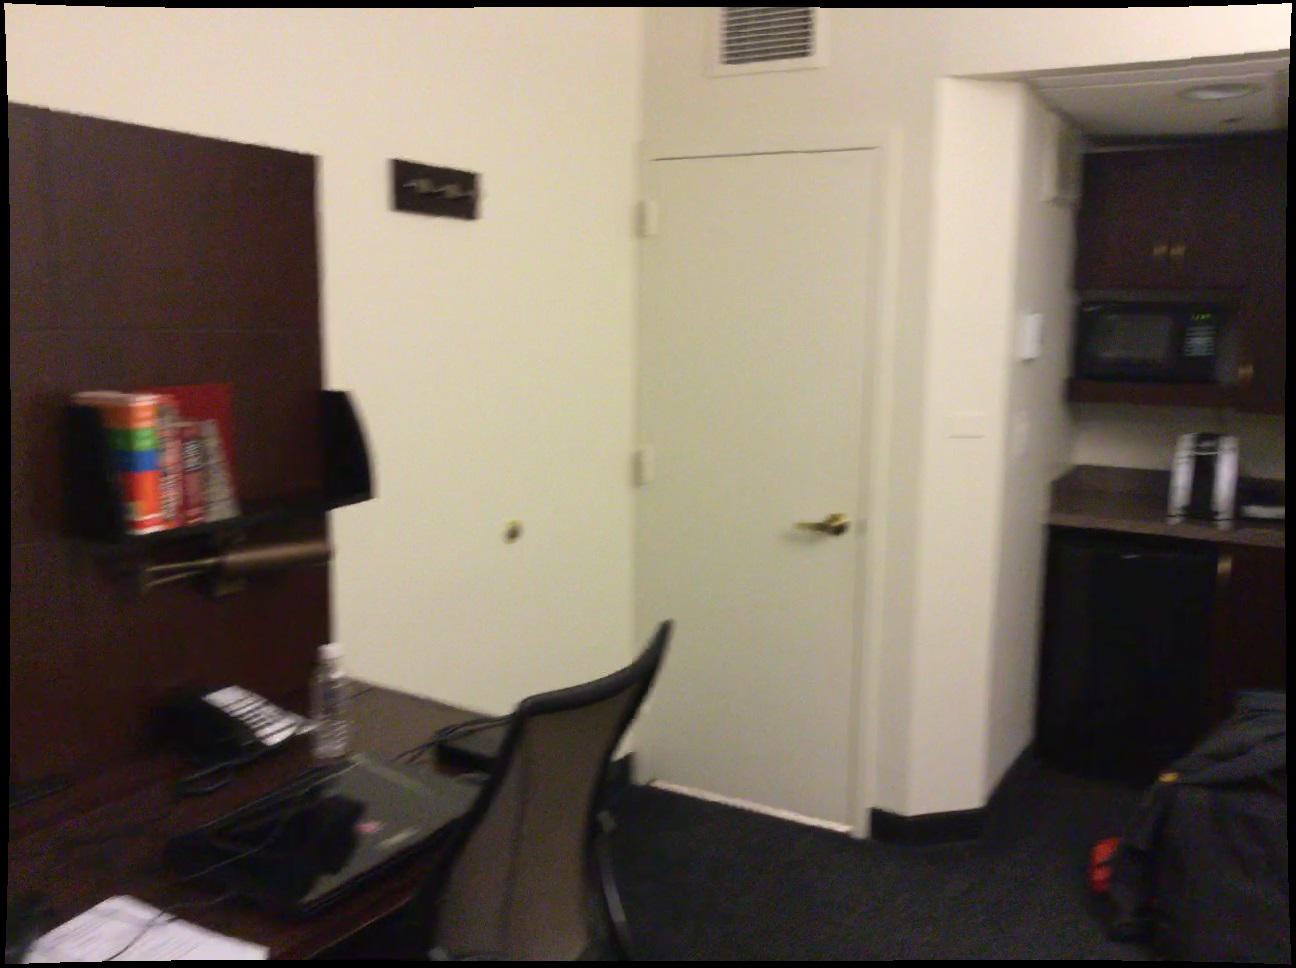
Question: Is the paper left of the hanger from the world's perspective? Final answer should be yes or no.
Answer: Yes